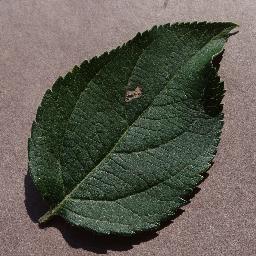
Label: Apple___healthy